Malabar Independent Syrian Church

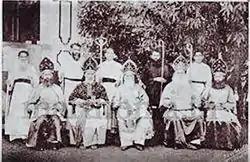
Group photo taken during the ordinations of Juhanon Thimothious (later Juhanon Thoma) and Mathews Athanasius, by Titus II Mar Thoma, Abraham Mar Thoma and Metropolitan of Thozhiyoor Kuriakose Koorilos

The Malabar Independent Syrian Church is a member of the Christian Conference of Asia, the National Council of Churches in India, and the Kerala Council of Churches. The Malabar Independent Syrian Church maintains good relations with the other Malankara churches. Despite its small size, it has had a significant impact on the history of the Saint Thomas Christian community. On several occasions Thoziyur bishops have stepped in to consecrate bishops for the other churches when the episcopal succession, and therefore the churches themselves, were in danger. Philoxenos II Kidangan (1811–1829) of the Thozhiyur Church consecrated three successive bishops in the unified Malankara Church: Dionysius II on 22 March 1816, Dionysius III on 19 October 1817, and Dionysius IV on 27 August 1825.